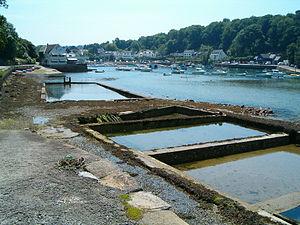
Le Bélon ou Belon est un petit fleuve côtier breton, département du Finistère. Il est constitué d'une ria, c’est-à-dire d'un estuaire, alimentée par un ruisseau d'une dizaine de kilomètres qui prend sa source à Bannalec au lieu-dit Loj Nahennou à 89 m d'altitude. Le Bélon se jette dans l'Océan Atlantique à une centaine de mètres d'une autre ria : l'Aven.
Riec-sur-Bélon [ʁjɛk syʁ belɔ̃] est une commune du département du Finistère, en Cornouaille, dans la région Bretagne, en France. Riec-sur-Bélon dépendait autrefois du Diocèse de Cornouaille. La commune est surtout connue pour sa production d'huîtres plates appelées « belons ».